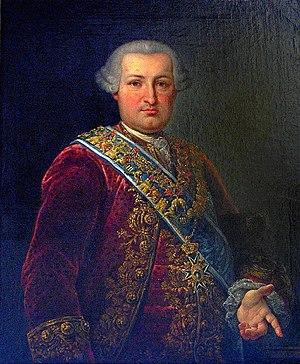
Le duché de Medina Sidonia est un titre de noblesse héréditaire du royaume d'Espagne que le roi Jean II de Castille créa en faveur de Juan Alonso Pérez de Guzmán, 3e comte de Niebla, le 17 février 1445, comme récompense pour les ses services rendus à la couronne par sa lignée, fondée par Guzmán le Bon. Le nom du duché provient de la ville espagnole de Medina-Sidonia, en Andalousie, et c'est aussi d'où provient le nom de la maison de Medina Sidonia.